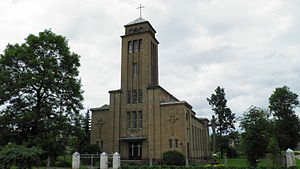
Aknīste
Aknīste er beliggende i Jēkabpils distrikt i det sydøstlige Letland og fik byrettigheder i 1991. Byen ligger 69 kilometer fra Daugavpils. Før Letlands selvstændighed i 1918 var byen også kendt på sit tyske navn Oknist.